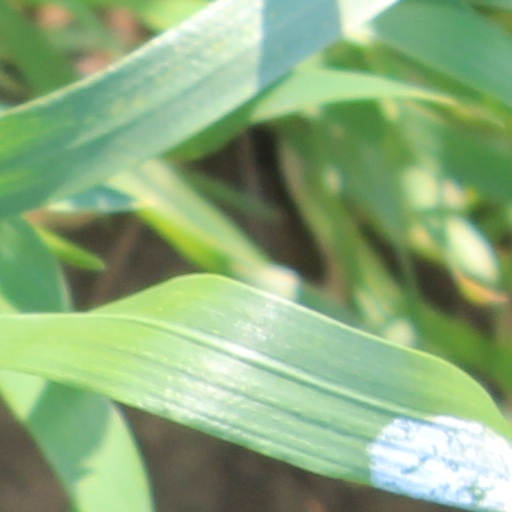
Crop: wheat